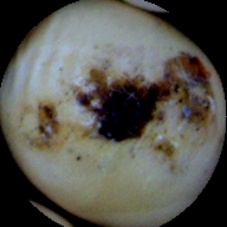
Label: Spotted